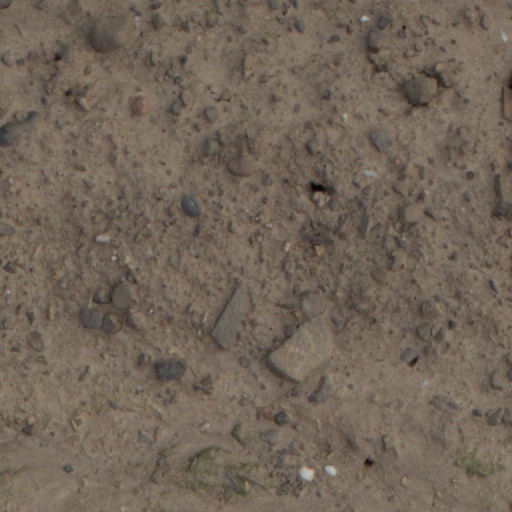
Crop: wheat